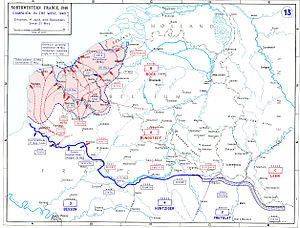
Slaget om Frankrig / Maj: Fall Gelb, angrebet på Nederlandene og det nordlige Frankrig / Weygand planen
Situationen den 4. juni 1940 og bevægelser siden den 21. maj.
Slaget om Frankrig, også kendt som Frankrigs fald, er betegnelsen for den tyske invasion af Frankrig, Holland, Belgien og Luxembourg, som startede den 10. maj 1940. Slaget bestod af to hovedoperationer. I den første, der havde kodenavnet Fall Gelb, stødte tyske panserdivisioner igennem det bjergrige område ved Ardennerne, gennembrød den allierede front og stødte frem til Den engelske kanal, hvorved de allierede styrker, som var rykket ind i Belgien blev afskåret og omringet. De britiske tropper i British Expeditionary Force og mange franske soldater blev imidlertid evakueret fra strandene ved Dunkerque i Operation Dynamo.